Eucalyptus absita

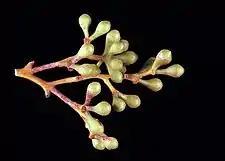
Flower buds

"Eucalyptus absita" is a mallee that grows to a height of and has smooth grey bark over copper-coloured and green sections, sometimes with fibrous greyish brown to yellowish bark for up to at the base. The leaves on young plants are dull green to bluish, elliptic in shape, up to long and wide. Adult leaves are glossy green on both sides with a dense network of veins, lance-shaped and up to long and wide on a petiole up to long. The flowers are borne in groups of up to seven in leaf axils. The buds are club-shaped, long and wide. The stamens are white, curve inwards and the outer ones lack anthers. Flowering occurs between April and July and the fruit are cone-shaped with the narrower end towards the base to cup-shaped, long and wide with a thin rim.